List of twin towns and sister cities in Northern Cyprus

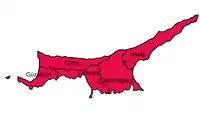
Map of Northern Cyprus

This is a list of places in Northern Cyprus which have standing links to local communities in other countries known as "town twinning" (usually in Europe) or "sister cities" (usually in the rest of the world).